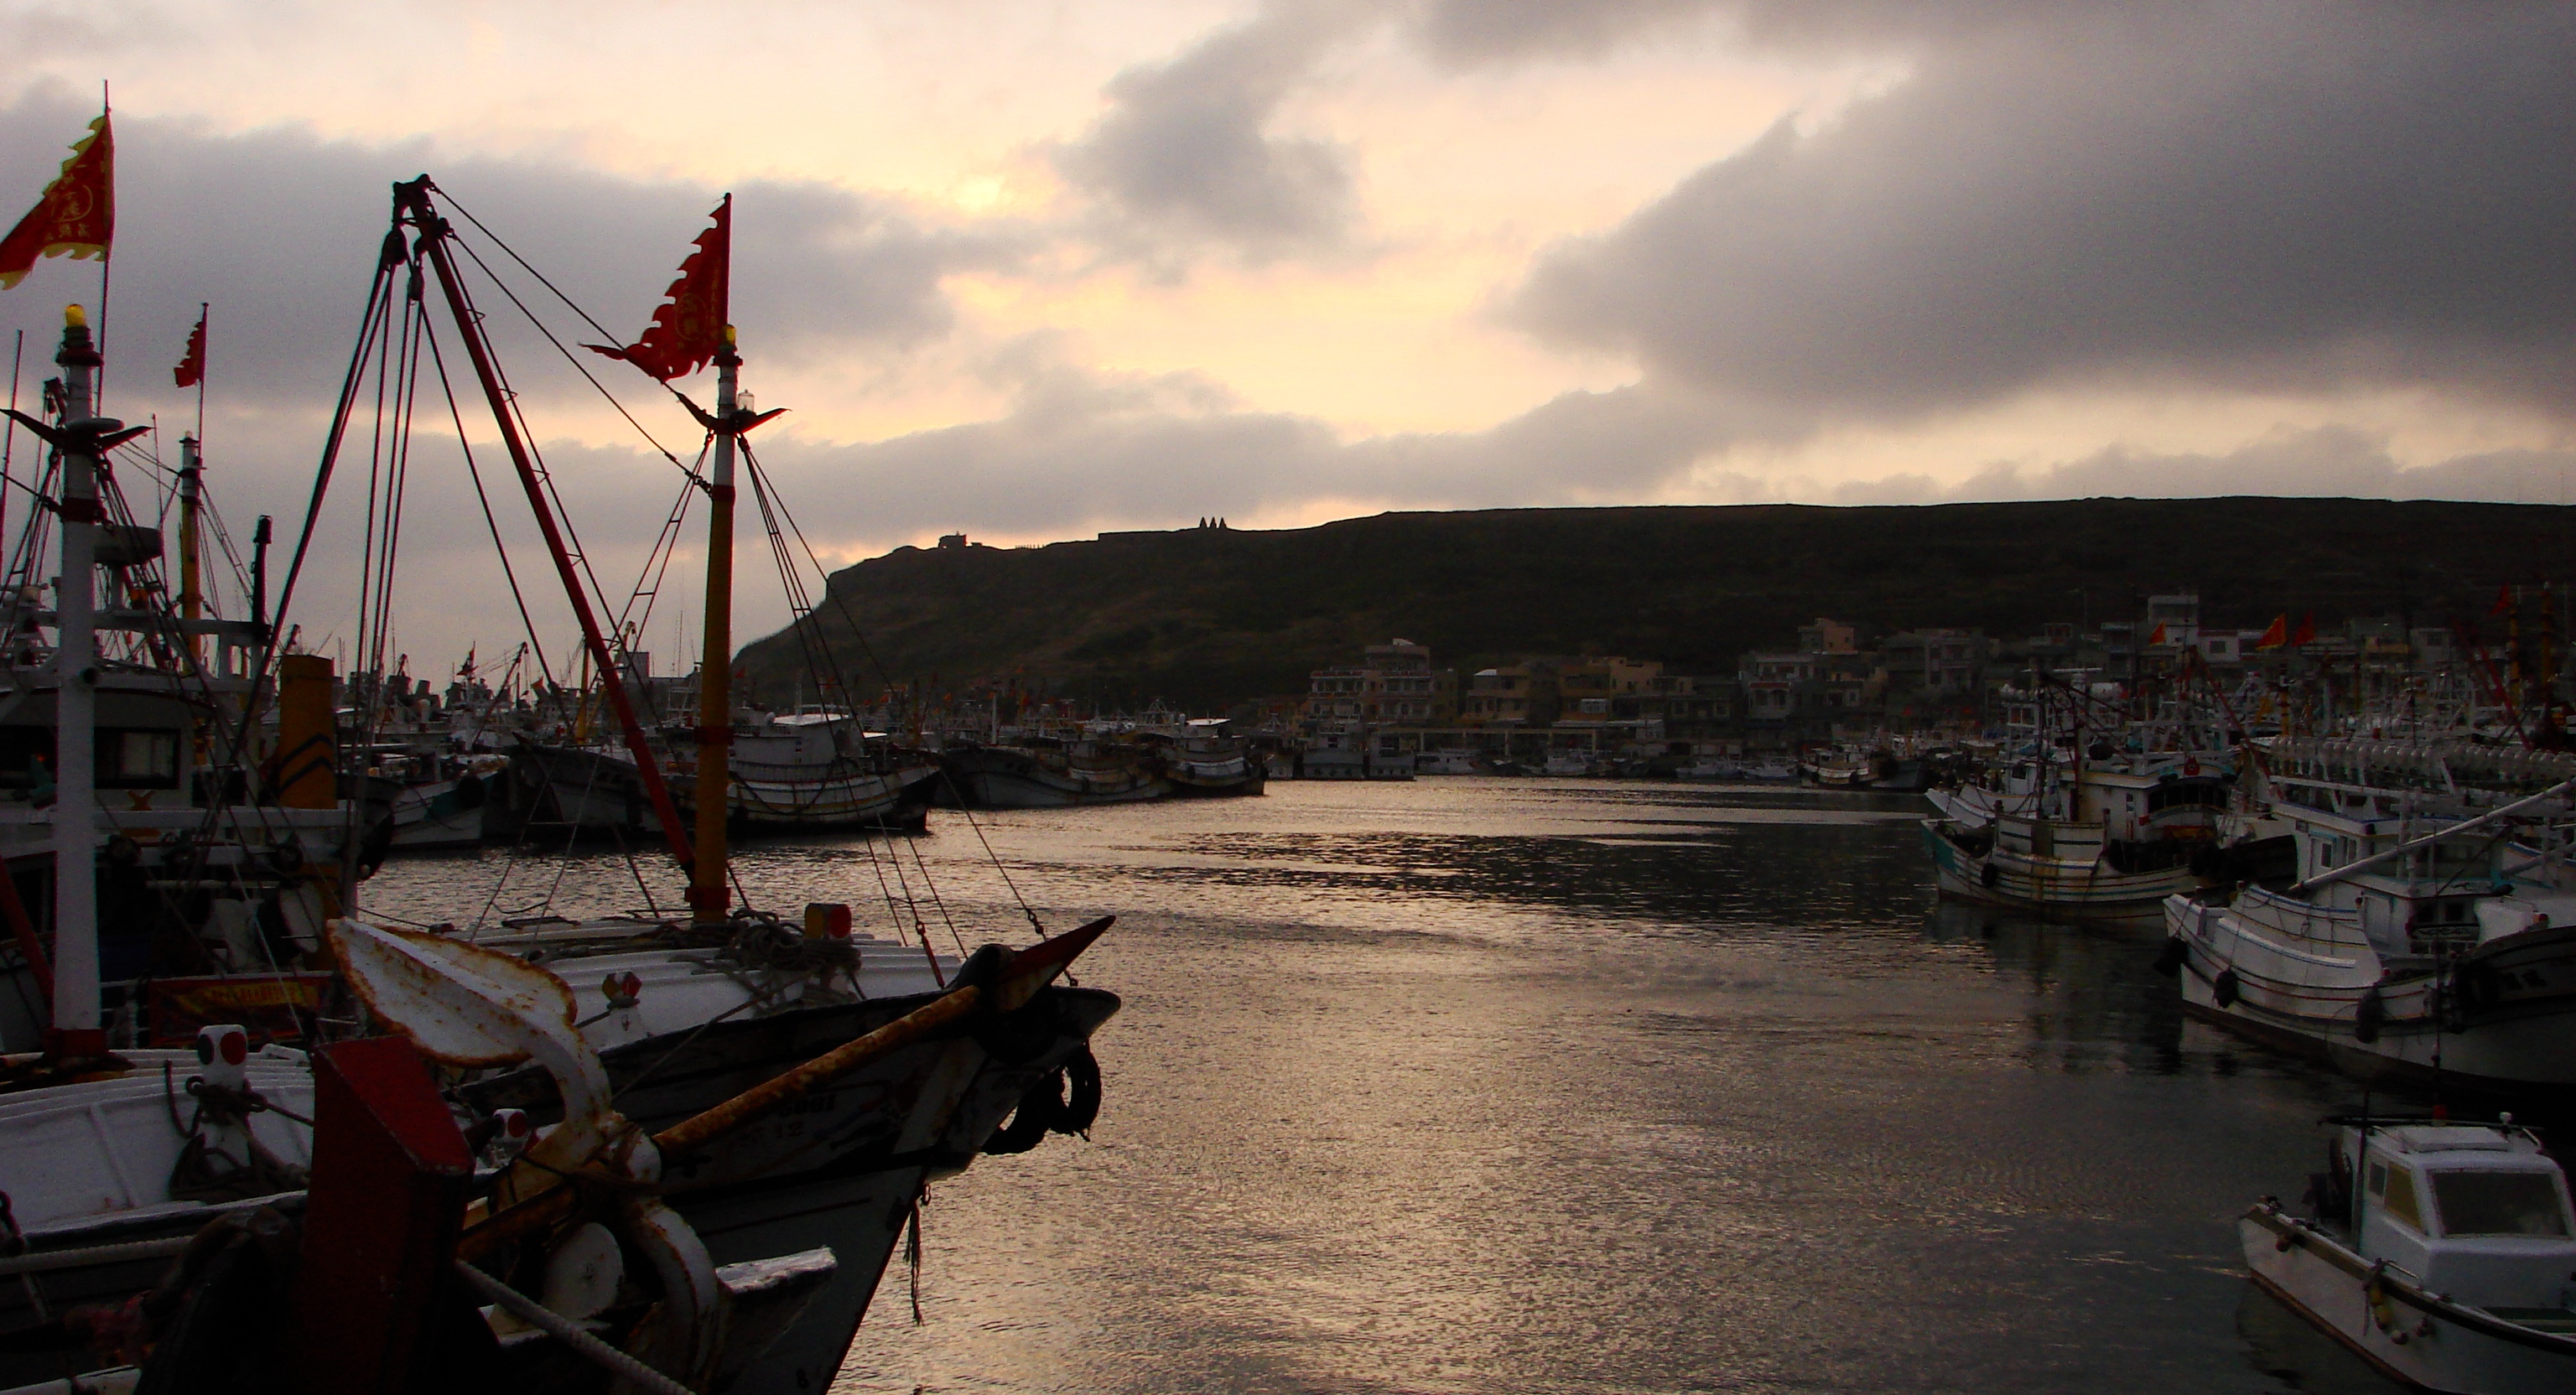
port, harbor, pier, fishing boat, island, penghu, taiwan, boat, sky, vehicle, cloud, watercraft, river, calm, sea, flag, coast, evening, ocean